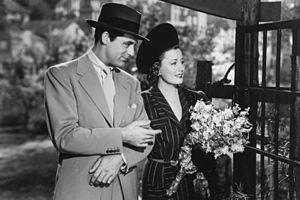
La Chanson du passé est un film américain réalisé par George Stevens en 1941.
William Franke Harling, né le 18 janvier 1887 à Londres, mort le 22 novembre 1958 à Sierra Madre, est un compositeur, organiste, pianiste et chef d'orchestre américain d'origine anglaise.